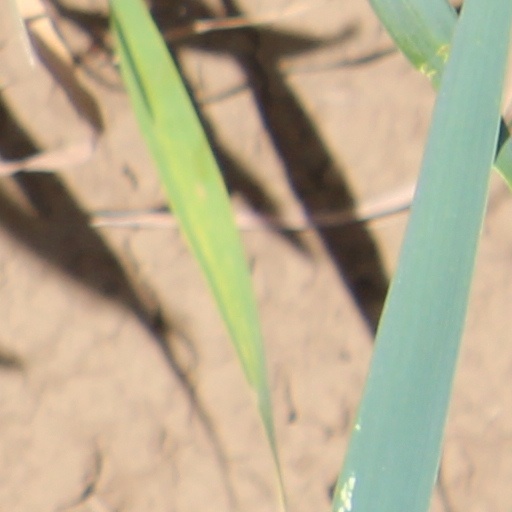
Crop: wheat